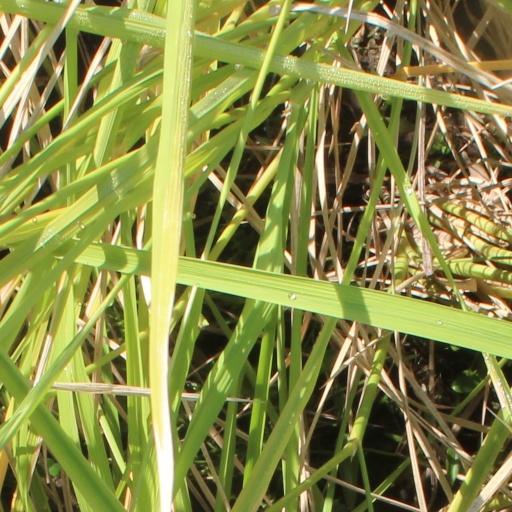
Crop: rice